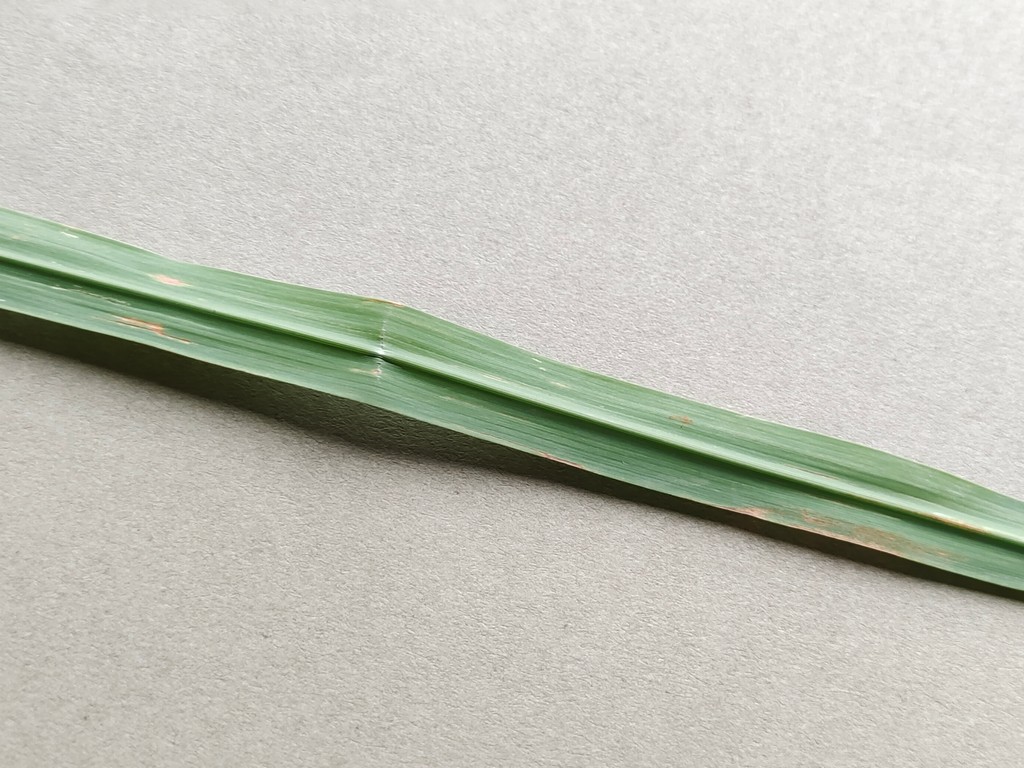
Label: Unhealthy